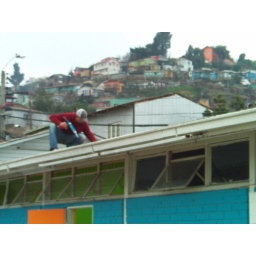
Paul Repairing a leak in the roof of the library room